Aasee (Münster)

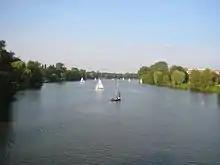
2004-09-07-Aasee Münster

In 2009, the Aasee Park was named "Most Beautiful Park in Europe" after being voted "Germany's Most Beautiful Park" in 2008.